California Department of Corrections and Rehabilitation

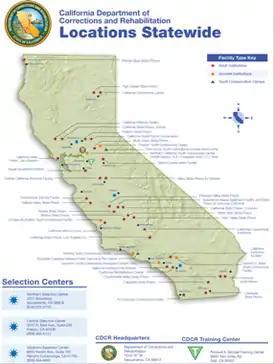
A map of CDCR locations across California.

CDCR operates all state institutions, oversees a variety of community correctional facilities and camps, and monitors all parolees during their entry back into society.